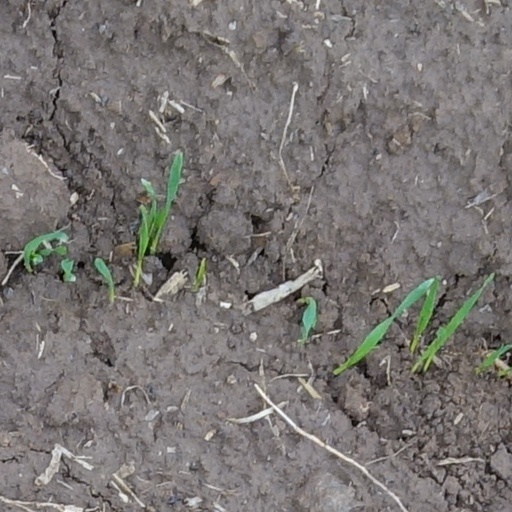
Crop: wheat